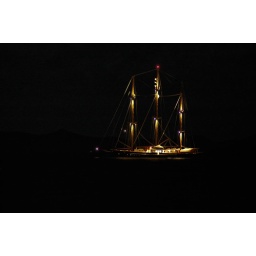
A sailboat sitting in Road harbour in the dead of night. Peter Island is reflected in the background.